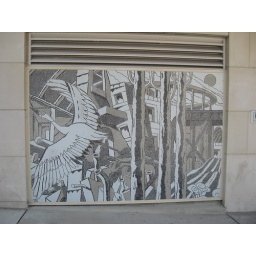
mosaic art on the outside walls of the condo building on Liberty street in downtown Ann Arbor.